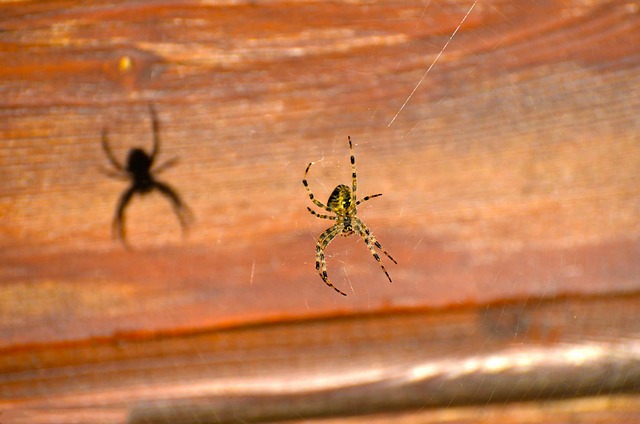
Label: spider